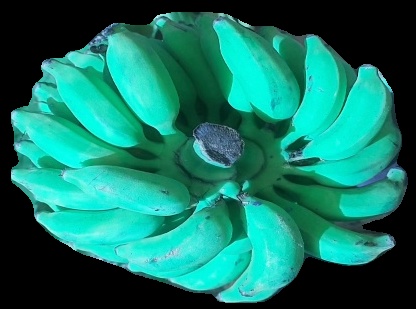
Variety: elakki-bale
Grade: grade3